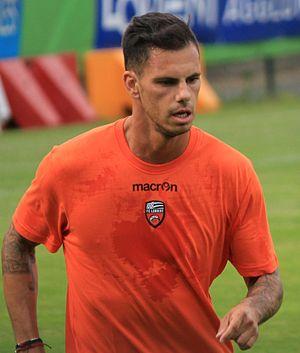
Jérémie Aliadière lors de la reprise de l'entrainement du FC Lorient le 27 juin 2013
Jérémie Aliadière, né le 30 mars 1983 à Rambouillet, est un footballeur français qui évolue au poste d'attaquant.